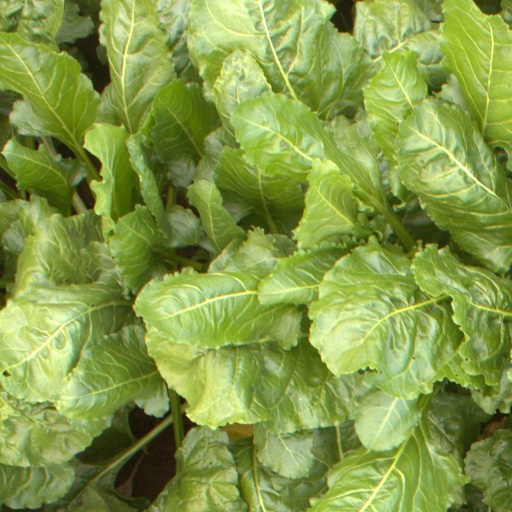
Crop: sugar beet